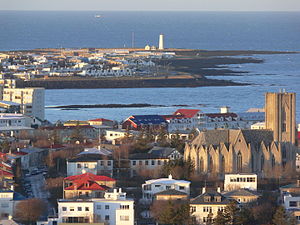
Landakotskirkja / Galleri
"Landakotskirkja er katedralen i det katolske stift i Reykjavík, Island. Den kaldes også Kristskirkja og ligger på en bakke vest for Reykjavík. Paven gav 1999 kirken æresbetegnelsen Basilika minor − latin for ""mindre basilika"".